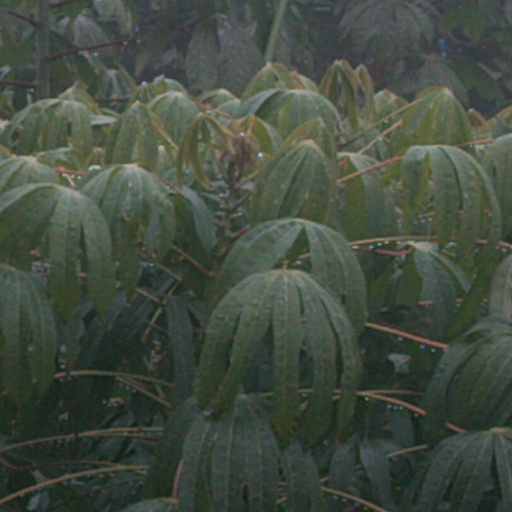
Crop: cassava